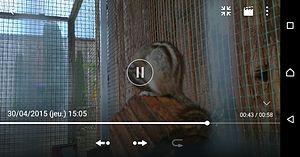
Application Vidéo sur le Sony Xperia Z1
Le Sony Xperia Z1 est un smartphone haut de gamme conçu par la société Sony Mobile Communications, successeur du Sony Xperia Z. Comme son prédécesseur il est proposé en trois couleurs: noir, blanc et violet dans un design unibody conçu cette fois dans un châssis en aluminium plutôt qu'en plastique et utilisant des capuchons pour lui conférer une certaine résistance à l'eau et à la poussière.